Bethia Foott

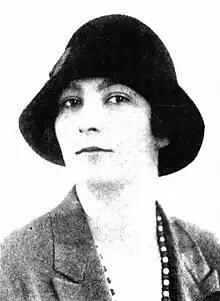
Foott in 1929

Bethia Foott (1907–1995) was an Australian non-fiction writer. She is best known for "Dismissal of a Premier", a record of the 1932 dismissal of Jack Lang by the New South Wales Governor, Sir Philip Game.